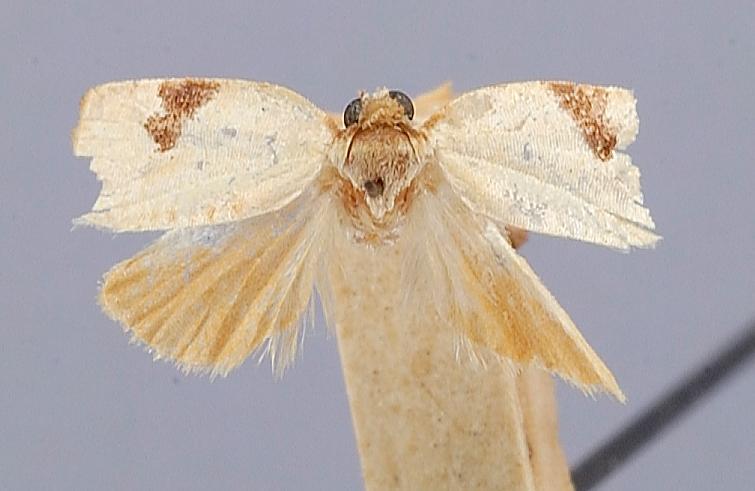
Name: Cuproxena triphera
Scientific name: Cuproxena triphera Brown & Obraztsov, 1991
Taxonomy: Animalia, Arthropoda, Insecta, Lepidoptera, Tortricidae
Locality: Cabima, Panama
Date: May 1911